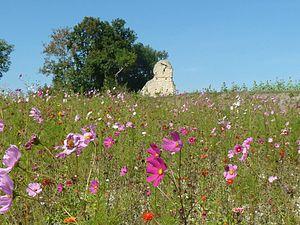
ruines romaines de Lacou Dauzena à Brossac (16), France
Le villa gallo-romaine de la Coue d'Auzenat, orthographié aussi Lacou Dausena, est un vestige de villa gallo-romaine située sur la commune de Brossac, dans le département de la Charente dans le sud-ouest de la France.